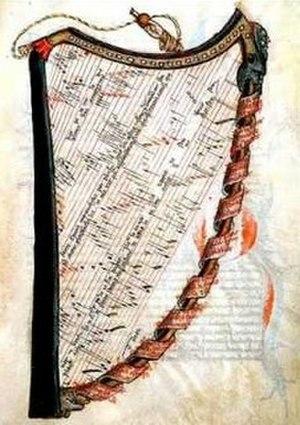
Partition de la Harpe de mélodie. de Jacob Senleches
La Newberry Library ou bibliothèque Newberry, aussi appelée Newberry Research Library, est une bibliothèque publique de recherche de la ville de Chicago aux États-Unis. Elle est plus particulièrement orientée vers les sciences humaines.
Le Codex Chantilly est un manuscrit du XIVᵉ siècle regroupant des pièces musicales dans le style de l'ars subtilior ou art plus subtil, un style de la musique du Moyen Âge de la fin du XIVᵉ siècle, située entre l'ars nova et l'école franco-flamande. Le manuscrit est conservé à la bibliothèque du château de Chantilly. Il contient 112 pièces de compositeurs représentatifs de cette école, parmi lesquels Baude Cordier, Trebor, Jacob Senleches ou Solage.